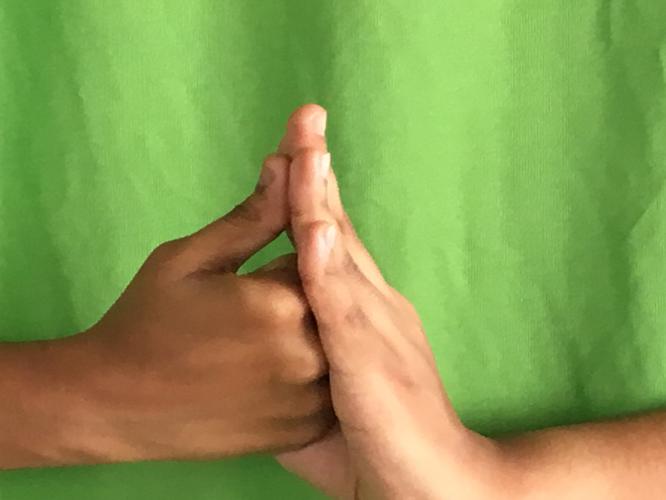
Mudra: Shanka
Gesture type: double_hand